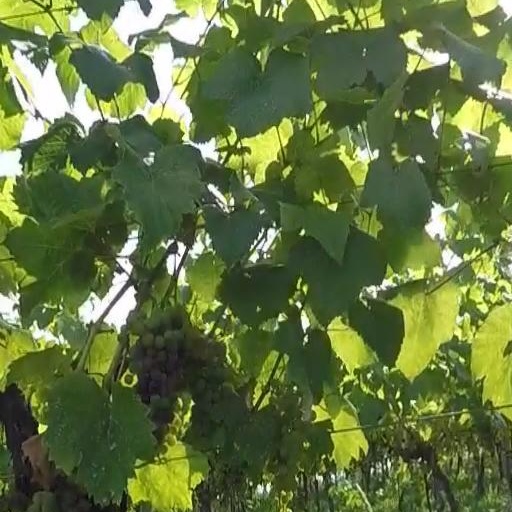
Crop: grape